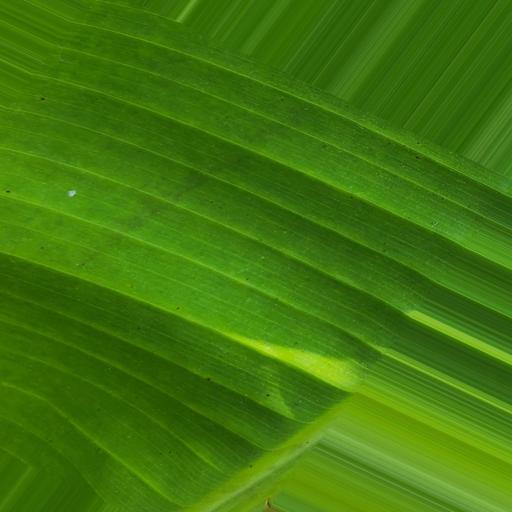
Label: banana_healthy_leaf